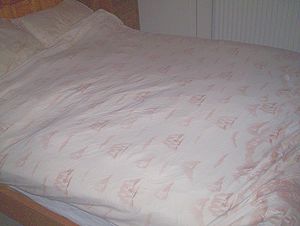
Dyne
Dobbeltdyne med dynebetræk
En dyne er en foret tæppelignende tøjpose til at have over kroppen, så man ikke fryser. En dyne er en syet pose fyldt med dun eller andet materiale. Dyner har været brugt i Nordeuropa og i Norden, men skikken med dyner i stedet for sengetæpper og overlagner breder sig.